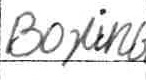
Label: boxing